Rod Benson

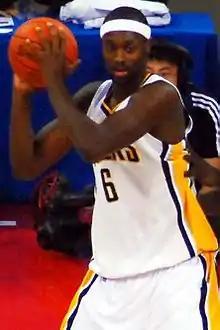
Benson with the Indiana Pacers in 2009

Rodrique Zsorryon Benson (born October 10, 1984) is an American former professional basketball player. He works as a blog writer and an artist.